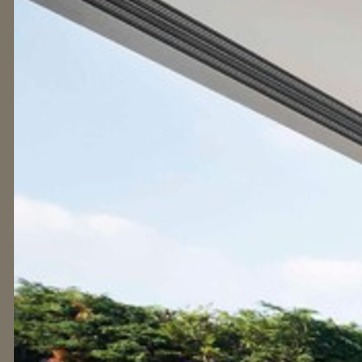
Material: sky